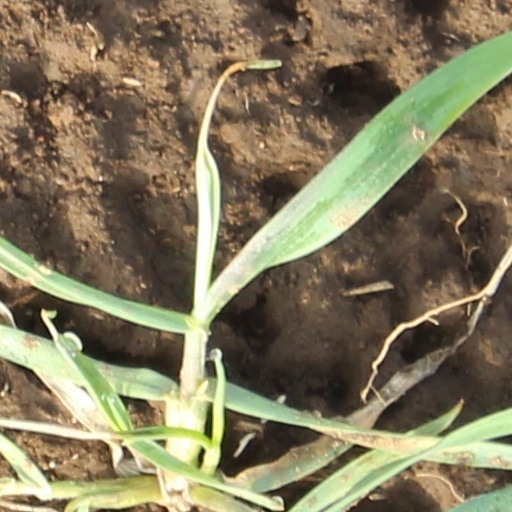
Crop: wheat